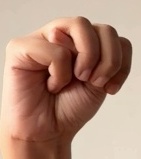
ASL sign: M